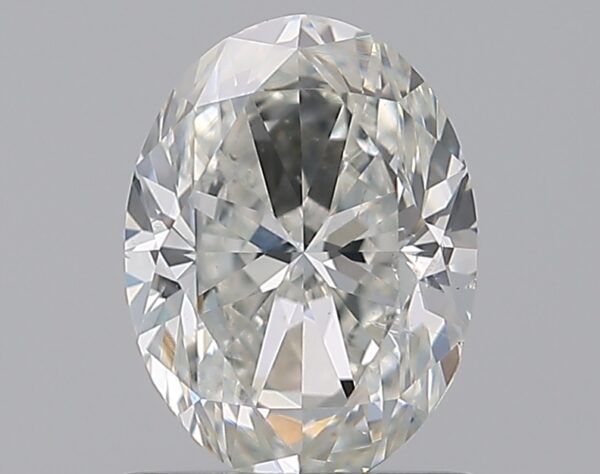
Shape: oval
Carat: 1
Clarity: SI1
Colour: H
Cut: VG
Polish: EX
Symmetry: VG
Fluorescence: N
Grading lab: GIA
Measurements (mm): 7.34 x 5.47 x 3.58